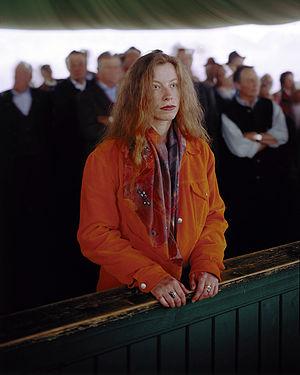
Série de portraits de visiteurs d'un panorama
Arno Gisinger, né le 22 janvier 1964 à Dornbirn, est un photographe autrichien, qui vit et travaille à Paris.